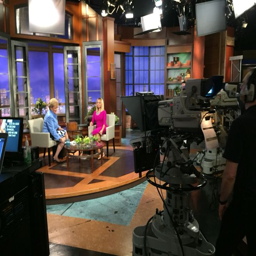
behind - the - scenes in studio with actor , author of the book